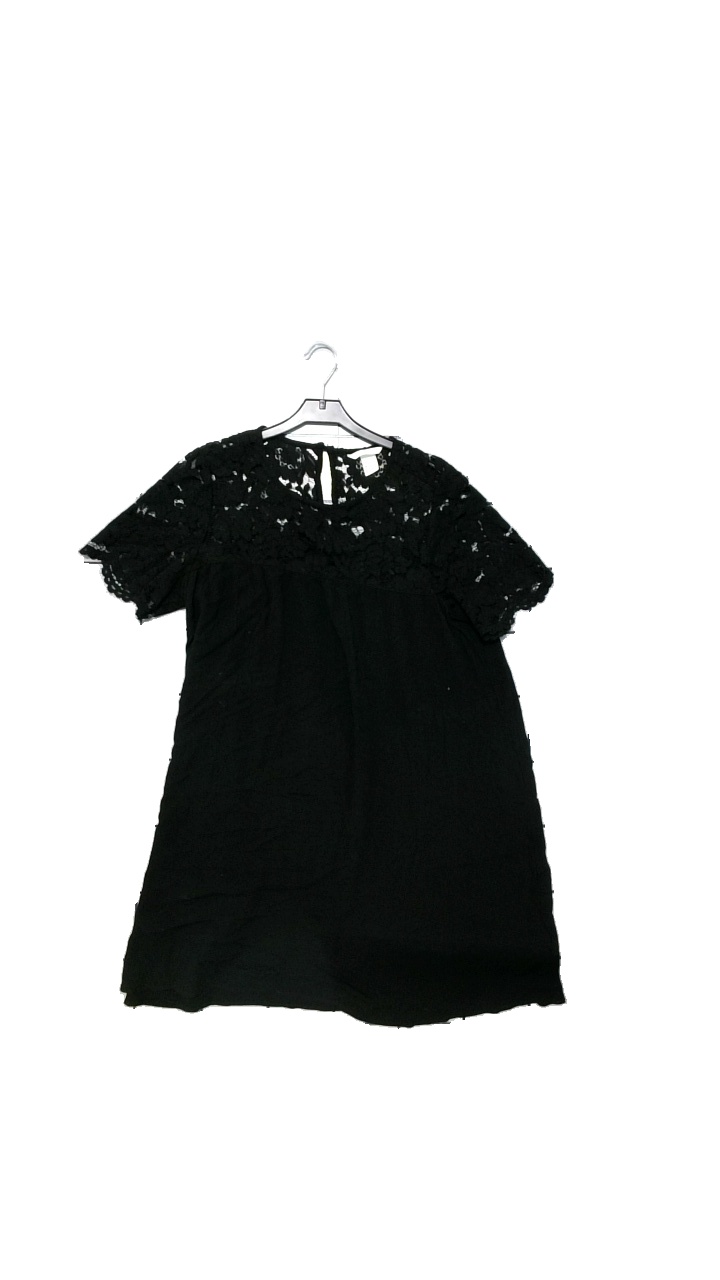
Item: Dress (Ladies)
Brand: H&m
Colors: Black
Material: Shell 100% viscose. Lace 35% cotton, 33% polyamide, 32% viscose
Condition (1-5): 4
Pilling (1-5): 4
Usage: Reuse
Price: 50-100